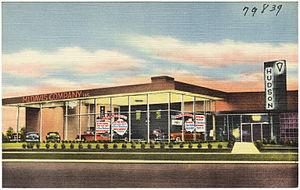
La Hudson Motor Car Company est un constructeur automobile américain fondé en 1909 par Roy Chapin, un ancien cadre chez Oldsmobile, et sept autres hommes d'affaires dont J.L. Hudson, un entrepreneur et fondateur des magasins à rayons Hudson de Détroit. Comme ce dernier avait fourni le capital nécessaire, on nomma la compagnie en son honneur. Hudson Motor a disparu en 1954 lors de la fusion avec Nash Motors pour former l'American Motors Corporation. Le nom Hudson est cependant demeuré sur certaines automobiles d’AMC jusqu'à l'année-modèle 1957.